Nights of Horror

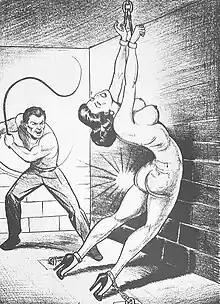
A scene from the comic book.

After the ban on "Nights of Horror", some remaining stories and drawings were published under different titles such as "Hollywood Detective" and "Rod Rule". Some of the remaining books were recovered under titles like "Pink Chemise" and "Black Chemise". Shuster, not indicted or even named in the trials, continued to create art, even for other pornographic periodicals such as "Continental". A few rare copies of "Nights of Horror" remained in private collections. In his 2009 book "Secret Identity", Craig Yoe recounts how he stumbled upon one of the copies in "a dusty old cardboard box in a used bookseller's stall" and immediately recognized it for being Shuster's work. Yoe's book features art and stories from all sixteen issues of "Nights of Horror", and art from "Hollywood Detective, Rod Rule", and "Continental" magazine. It also goes into detail on the story behind "Nights of Horror", from Shuster's beginnings, to drawing the booklets, to the subsequent trials for the book and those involved. Gerard Jones had previously named Shuster as the illustrator in 2004. The book also includes a foreword from Stan Lee"," who was a friend of Jerry Siegel's, but never met Shuster, though he greatly admired his work.